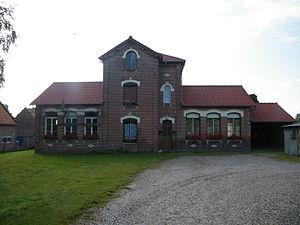
école.
Avelesges est une commune française située dans le département de la Somme en région Hauts-de-France.